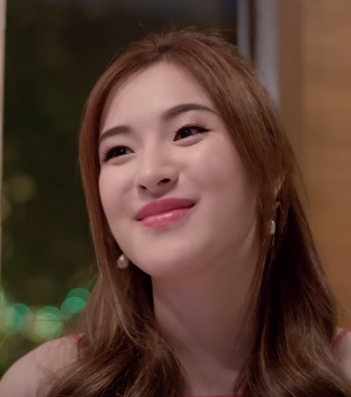
สุทัตตา อุดมศิลป์

| name = สุทัตตา อุดมศิลป์
| image = Sutatta Udomsilp - I Hate You I Love You Official Trailer.png
| other_names = ปันปัน
| birth_place = กรุงเทพมหานคร ประเทศไทย
| alma_mater = จุฬาลงกรณ์มหาวิทยาลัยมหาวิทยาลัยธุรกิจบัณฑิตย์
| years_active = พ.ศ. 2550–ปัจจุบัน
| agent = นาดาวบางกอก (2557–2559)
สุทัตตา อุดมศิลป์ (เกิด 5 มิถุนายน พ.ศ. 2540) ชื่อเล่น ปันปัน เป็นนักแสดงหญิงไทยเชื้อสายจีน|ชาวไทยเชื้อสายจีน สุทัตตาเริ่มงานแสดงตั้งแต่อายุสิบปี เป็นที่รู้จักจากภาพยนตร์เรื่อง "ลัดดาแลนด์ (ภาพยนตร์)|ลัดดาแลนด์" (2554) "ฤดูร้อนนั้น ฉันตาย" (2556) และ "เมย์ไหน..ไฟแรงเฟร่อ" (2558) ตลอดจนละครชุดเรื่อง "ฮอร์โมนส์ วัยว้าวุ่น" (2556)
สุทัตตายังได้รับรางวัลมากมายในด้านการแสดง เช่น รางวัลภาพยนตร์แห่งชาติ สุพรรณหงส์ ครั้งที่ 21 และคมชัดลึก อวอร์ด ครั้งที่ 9 สาขาผู้แสดงสมทบหญิงยอดเยี่ยม จากภาพยนตร์เรื่อง "ลัดดาแลนด์" รางวัลภาพยนตร์แห่งชาติ สุพรรณหงส์ ครั้งที่ 23 สาขาผู้แสดงนำหญิงยอดเยี่ยม จากภาพยนตร์เรื่อง "ฤดูร้อนนั้น ฉันตาย" และรางวัลสมาคมผู้กำกับภาพยนตร์ไทย ครั้งที่ 6 สาขารองนักแสดงนำหญิงยอดเยี่ยม จากภาพยนตร์เรื่อง "เมย์ไหน..ไฟแรงเฟร่อ"
== ประวัติ ==
=== ชีวิต ===
สุทัตตาเกิดที่กรุงเทพมหานคร เป็นบุตรคนที่สามของครอบครัว มีพี่ชายชื่อเล่นว่า ปิงปอง และพี่สาวชื่อเล่นว่า ป๋อมแป๋ม ประวัติ สุทัตตา อุดมศิลป์ สุทัตตาสำเร็จระดับประถมศึกษาที่ โรงเรียนสาธิตแห่งมหาวิทยาลัยเกษตรศาสตร์ และระดับมัธยมศึกษาที่ โรงเรียนนานาชาติร่วมฤดีสุทัตตา-อุดมศิลป์-star/1806/ ประวัติ สุทัตตา อุดมศิลป์ สำเร็จการศึกษาในระดับปริญญาตรีจาก คณะนิเทศศาสตร์ จุฬาลงกรณ์มหาวิทยาลัย|คณะนิเทศศาสตร์ สาขาการจัดการการสื่อสาร (หลักสูตรนานาชาติ) จุฬาลงกรณ์มหาวิทยาลัย (เกียรตินิยมอันดับ 2) ชมความสดใส ปันปัน สุทัตตา รับปริญญา ครอบครัว-แฟนคลับร่วมยินดี
และปัจจุบันกำลังศึกษาต่อในระดับปริญญาโทที่ มหาวิทยาลัยธุรกิจบัณฑิตย์|วิทยาลัยการแพทย์บูรณาการ หลักสูตรวิทยาศาสตรมหาบัณฑิต สาขาวิทยาการชะลอวัยและฟื้นฟูสุขภาพ มหาวิทยาลัยธุรกิจบัณฑิตย์ “ปันปัน” โตขึ้นใช้ชีวิตเปลี่ยนไปไม่หวือหวา งดปาร์ตี้ โหยหาวันว่าง "ไบร์ท" ไม่ห้ามเซ็กซี่ หลักสูตรการศึกษา สุทัตตา อุดมศิลป์
=== การทำงาน ===
สุทัตตาเข้าวงการบันเทิงตอนอายุ 4 ปี จากการเป็นนางแบบโฆษณาหลายรายการ ภายหลังได้รับบท แนน ในภาพยนตร์เรื่อง "ลัดดาแลนด์" ของค่ายจีทีเอช นับเป็นจุดเริ่มต้นของการเป็นนักแสดง และภาพยนตร์ดังกล่าวยังทำให้เธอได้รางวัลภาพยนตร์แห่งชาติ สุพรรณหงส์ สาขานักแสดงสมทบหญิงยอดเยี่ยม สุทัตตา อุดมศิลป์ ชนะสาขานักแสดงสมทบหญิงยอดเยี่ยม จากเวที สุพรรณหงส์ และรางวัลนักแสดงสมทบหญิงยอดเยี่ยม จากคมชัดลึก อวอร์ด ครั้งที่ 9 จากภาพยนตร์เรื่องนี้อีกด้วย สุทัตตา อุดมศิลป์ ชนะสาขานักแสดงสมทบหญิงยอดเยี่ยม จากเวที คมชัดลึก อวอร์ด ครั้งที่ 9 ต่อมา ได้แสดงโฆษณาอีกหลายรายการ ทำให้ได้รับเลือกแสดงภาพยนตร์อีกเรื่อง คือ "รัก 7 ปี ดี 7 หน" ในโอกาสฉลองครบรอบ 7 ปีของค่ายจีทีเอช รัก 7 ปี ดี 7 หน มุมมองชีวิตของคน 3 วัย สำหรับด้านการแสดงสุทัตตาได้รับรางวัลโอเค อวอร์ด ในสาขานักแสดงดาวรุ่งดวงใหม่ สุทัตตา อุดมศิลป์ ชนะดาวรุ่งดวงใหม่ (Rising Star) จากโอเคอวอร์ 2012 (OK! Awards 2012)
นอกจากนี้ สุทัตตายังแสดงละครโทรทัศน์ เช่น "รักริทึ่ม", "คุณพ่อกระโปรงบาน", "4 รุ่น 4 วุ่น เดอะซีรีส์", "หมวดโอภาส เดอะซีรีส์ ปี 2" และ "ฮอร์โมนส์ วัยว้าวุ่น" ฯลฯ
== ผลงาน ==
=== ภาพยนตร์ ===
=== ละครโทรทัศน์ / ซีรีส์ / ซิตคอม ===
| class="wikitable sortable"
|-
! ปี พ.ศ.
! เรื่อง
! บทบาท
|-
| rowspan = "2" | 2551
| "รักริทึ่ม"
| ป็อป (วัยเด็ก)
|-
| ทางช้างเผือก
| นักเรียน
|-
| rowspan = "2" | 2554
| "หนังดังสุดสัปดาห์" ตอน คุณแม่ขอร้อง
| เฌอแตม
|-
| "หนังดังสุดสัปดาห์" ตอน คุณพ่อกระโปรงบาน
| ปอนด์
|-
| rowspan = "2"|2555
|"หมวดโอภาส|หมวดโอภาส เดอะซีรีส์ ปี 2"ตอน คดี 22 บทข้าใครอย่าแตะ
|แป้ง
|-
|"4 รุ่น 4 วุ่น เดอะซีรีส์"
|ติ๊ดตี่
|-
|2556
|"ฮอร์โมนส์ วัยว้าวุ่น"
| rowspan = "2"| ธนิดา กมลไพศาล (เต้ย)
|-
| rowspan = "2"|2557
|"ฮอร์โมนส์ วัยว้าวุ่น" ซีซั่น 2
|-
|"เพื่อนเฮี้ยน..โรงเรียนหลอน"ตอน ตาย-ตาม
|อิม
|-
|2558
|"ฮอร์โมนส์ วัยว้าวุ่น" ซีซั่น 3
| ธนิดา กมลไพศาล (เต้ย)
|-
| rowspan = "2"|2559
|"U-Prince Series" ตอน ธีสิส
| สวยใส
|-
|"I Hate You, I Love You"
| นานะ
|-
| rowspan = "1"|2560
|"Secret Seven เธอคนเหงากับเขาทั้งเจ็ด"
| พัดลม
|-
| rowspan = "1"|2561
|"รูปทอง"
| เรียวข้าว
|-
| rowspan = "5"|2562
|"wolf เกมล่าเธอ"
| โม
|-
|"โฮะ แฟมิลี่"
| หลินจือ
|-
|-
|"Bangkok รัก Stories" ตอน เรื่องที่ขอจากฟ้า
| แอล
|-
|-
|"เคว้ง"
| กลุ่มเด็กทางเหนือ
|-
|-
|"One Night Steal แผนรักสลับดวง"
| จี๋
|-
| rowspan = "1"|2563
|"บ้านสราญแลนด์|สุภาพบุรุษสุดซอย 2020"
| rowspan = "2"| ดาว
|-
| rowspan = "3"|2564
|"บ้านสราญแลนด์|สุภาพบุรุษสุดซอย 2021"
|-
|"Club Friday 12 Uncharted Love รักซ่อนเร้น" ตอน รักต้องแย่ง
| น้ำหวาน
|-
|"อาชญากลคน 5G"
| หลิน
|-
| rowspan = "3" |2565
|บ้านสราญแลนด์|"สุภาพบุรุษสุดซอย 2022"
|ดาว
|-
|"คลับสะพายฟาย 2 Class ซิฟาย"ตอน สุภาษิตสอนหญิง
| อ้อย(ออยล์)
|-
|"คู่แท้แม่ไม่เลิฟ|The Three Gentlebros คู่แท้แม่ไม่เลิฟ"
| หนึ่งนาเรศ (หนึ่ง)
|-
| rowspan = "3" |2566
|บ้านสราญแลนด์|"สุภาพบุรุษสุดซอย 2023"
|ดาว
|-
|"The Jungle เกมรัก นักล่า บาร์ลับ"
|ปลาดาว
|-
|"One Night Stand คืนเปลี่ยนชีวิต"
|พะแพง
|-
| rowspan="5" |2567
|บ้านสราญแลนด์|"สุภาพบุรุษสุดซอย 2024"
|ดาว
|-
|"Club Friday The Series Hot Love Issue เรื่องรักเรื่องร้อน ตอน ความลับในแอปหาคู่"
|พลอยใส
|-
|หนังสือรุ่นพลอย|หนังสือรุ่นพลอย Ploy’s Yearbook
| พัดพารัดชา อรุณชัยไพศาล (พลอยสวย)
|-
|"มายา (Maya)"
| เมญ่า
|-
=== มิวสิกวิดีโอ ===
| class="wikitable" width = 50% style="text-align:center;"
|-
! เพลง
! ศิลปิน
|-
| "มีแต่คิดถึง"
| ธงไชย แมคอินไตย
|-
| "เพลงสุดท้าย"
| แคลช
|-
| "เธอเหนื่อยมั้ย"
| มิณทร์ ยงสุวิมล
|-
| "อยากรัก ต้องไม่กลัวคำว่าเสียใจ"
| ดา เอ็นโดรฟิน
|-
| "กลับมารักกันอีกได้ไหม"
| มีน Soul Mate
|-
| "แตกต่างเหมือนกัน"
| Getsunova
|-
| "อาบน้ำร้อน"
| บิ๊กแอส
|-
| "เต้ย"
| กันต์ ชุณหวัตร
|-
| "ขอ"
| see scape
|-
| "ไม่ขออะไร...มากไปกว่านี้"
| Na Basketband
|-
| "หนังสือรุ่น"
| ค็อกเทล (วงดนตรี)|COCKTAIL
|-
| "จิ๊กซอว์"
| แพรว คณิตกุล
|-
| "ไหน ไหน"
| แก๊งดาวหกแฉก
|-
| "แค่เธอคนเดียว"
| กรภพ จันทร์เจริญ
|-
| "ป๋อง"
| ธิติ มหาโยธารักษ์
|-
| "ฝ่ายเดียว" (เพลงประกอบซีรีส์ U-Prince Series)
| วรกร ศิริสรณ์
|-
| "รอให้เธอพูดก่อน"
| นท พนายางกูร
|-
| "คืนที่ฟ้าสว่าง"
| กันต์ชนุตม์ เก่งการค้า
|-
| "คราม"(cover version)
| Chanudom
|-
| "เครื่องช่วยหายใจ"
| Rooftop
|-
| "น้ำตาไม่มีความหมาย"
| aun rapbit dolls ผลิตโดย VRZO
|-
| "คนข้างๆไม่ใช่กลางหัวใจ"
| BOY PEACEMAKER (Mini Series สัมผัสที่เหงา อัลบั้ม deep blue sauce by สีฟ้า Ep.1)
|-
| "เพลงรักของเขา เพลงเศร้าของฉัน"
| Palm Instinct (Mini Series สัมผัสที่เหงา อัลบั้ม deep blue sauce by สีฟ้า Ep.2)
|-
| "เพื่อนรัก"
| ใหม่ เจริญปุระ (Mini Series สัมผัสที่เหงา อัลบั้ม deep blue sauce by สีฟ้า Ep.3)
|-
| "ชีวิตฉันมีแต่เธอ"
| อ๊อฟ ปองศักดิ์ (Mini Series สัมผัสที่เหงา อัลบั้ม deep blue sauce by สีฟ้า Ep.4)
|-
| "ลบ"
| แก้ม วิชญาณี (Mini Series สัมผัสที่เหงา อัลบั้ม deep blue sauce by สีฟ้า Ep.5)
|-
| "รักฉันให้เท่าคนเก่าก็พอ"
| มีน (MEAN)
|-
=== เพลง ===
=== คอนเสิร์ต ===
* คอนเสิร์ต Hormones Day Hormones Night
* Hormones Prom Night (พ.ศ. 2557) - รวมนักแสดงฮอร์โมนส์ วัยว้าวุ่น
* STAR THEQUE GTH 11 ปีแสงคอนเสิร์ต (พ.ศ. 2558)
=== โฆษณา ===
* พอนด์ส
== รางวัล ==
| class="wikitable"
! width="50" | ปี พ.ศ.
! รางวัล
! สาขา
! width="120" | ผล
! width="110" | ผลงานที่เข้าชิง
|-
| rowspan = "4" | 2554
| รางวัลภาพยนตร์แห่งชาติ สุพรรณหงส์ ครั้งที่ 21
| ผู้แสดงสมทบหญิงยอดเยี่ยม
|
| rowspan = "4" | ลัดดาแลนด์
|-
| สตาร์พิคส์ ไทย ฟิล์ม อวอร์ด ครั้งที่ 9
| นักแสดงสมทบหญิงยอดเยี่ยม
|
|-
| รางวัลภาพยนตร์ไทย ชมรมวิจารณ์บันเทิง ครั้งที่ 20
| นักแสดงสมทบหญิงยอดเยี่ยม
|
|-
| คมชัดลึก อวอร์ด ครั้งที่ 9
| นักแสดงสมทบหญิงยอดเยี่ยม
|
|-
| 2555
| โอเค อวอร์ด
| นักแสดงดาวรุ่งดวงใหม่
|
| "รัก 7 ปี ดี 7 หน
| เปิดประวัติดาราสาว ปันปัน สุทัตตา-อุดมศิลป์ ดีกรีนักศึกษาเกียรตินิยมอันดับหนึ่ง ม.จุฬา
|-
| 2556
| รางวัลพิฆเนศวร
| นักแสดงหน้าใหม่ดีเด่น
|
| "คุณพ่อกระโปรงบาน" เคน-เจนี่ ซิวนักแสดงนำดีเด่น รางวัลพิฆเนศวร 2556
|-
| rowspan = "5" | 2557
| rowspan = "2" | รางวัลภาพยนตร์แห่งชาติ สุพรรณหงส์ ครั้งที่ 23
| ป็อปปูลาร์ดารานำหญิง
|
| rowspan = "5" | "Last Summer ฤดูร้อนนั้น ฉันตาย"
|-
| ผู้แสดงนำหญิงยอดเยี่ยม
|
|-
| รางวัลภาพยนตร์ไทย ชมรมวิจารณ์บันเทิง ครั้งที่ 22
| ผู้แสดงนำหญิงยอดเยี่ยม
|
|-
| คมชัดลึก อวอร์ด ครั้งที่ 11
| นักแสดงนำหญิงยอดเยี่ยม
|
|-
| รางวัลสตาร์พิคส์ ครั้งที่ 11 ประจำปี พ.ศ. 2556
| นักแสดงนำหญิงยอดเยี่ยม
|
|-
| rowspan = "6" | 2558
| รางวัล Daradaily The Great Awards ครั้งที่ 5
| ดารานำหญิงที่สุดแห่งปี
|
| rowspan = "6" | "เมย์ไหน..ไฟแรงเฟร่อ"
|-
| รางวัลสมาคมผู้กำกับภาพยนตร์ไทย ครั้งที่ 6
| นักแสดงนำหญิงยอดเยี่ยม (ได้รางวัลรองชนะเลิศ)
|
|-
| รางวัลภาพยนตร์แห่งชาติ สุพรรณหงส์ ครั้งที่ 25
| นักแสดงนำหญิงยอดเยี่ยม
|
|-
| คมชัดลึก อวอร์ด ครั้งที่ 13
| นักแสดงนำหญิงยอดเยี่ยม
|
|-
| รางวัลภาพยนตร์ไทย ชมรมวิจารณ์บันเทิง ครั้งที่ 24|รางวัลชมรมนักวิจารณ์บันเทิง ครั้งที่ 24
| นักแสดงนำหญิงยอดเยี่ยม
|
|-
| รางวัลสตาร์พิคส์ ครั้งที่ 13 ประจำปี พ.ศ. 2558
| นักแสดงนำหญิงยอดเยี่ยม
|
|
== อ้างอิง ==
== แหล่งข้อมูลอื่น ==
*
*
หมวดหมู่:นักแสดงเด็กชาวไทย
หมวดหมู่:นักแสดงหญิงชาวไทย
หมวดหมู่:บุคคลจากโรงเรียนนานาชาติร่วมฤดี
หมวดหมู่:บุคคลจากโรงเรียนสาธิตแห่งมหาวิทยาลัยเกษตรศาสตร์
หมวดหมู่:นิสิตเก่าคณะนิเทศศาสตร์ จุฬาลงกรณ์มหาวิทยาลัย
หมวดหมู่:ฮอร์โมนส์ วัยว้าวุ่น
หมวดหมู่:พุทธศาสนิกชนชาวไทย